Brett Mason

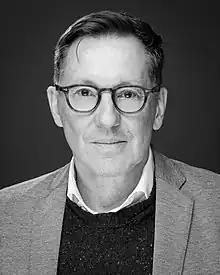

Brett John Mason (born 5 March 1962) is an Australian former politician and diplomat. He was a Liberal/Liberal National of Queensland member of the Australian Senate from 1 July 1999 to 15 April 2015, representing the state of Queensland. Mason was the Australian Ambassador to the Netherlands from September 2015 to August 2018.